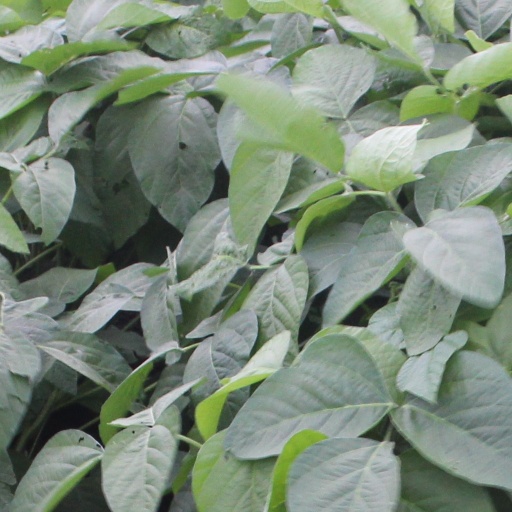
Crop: soybean